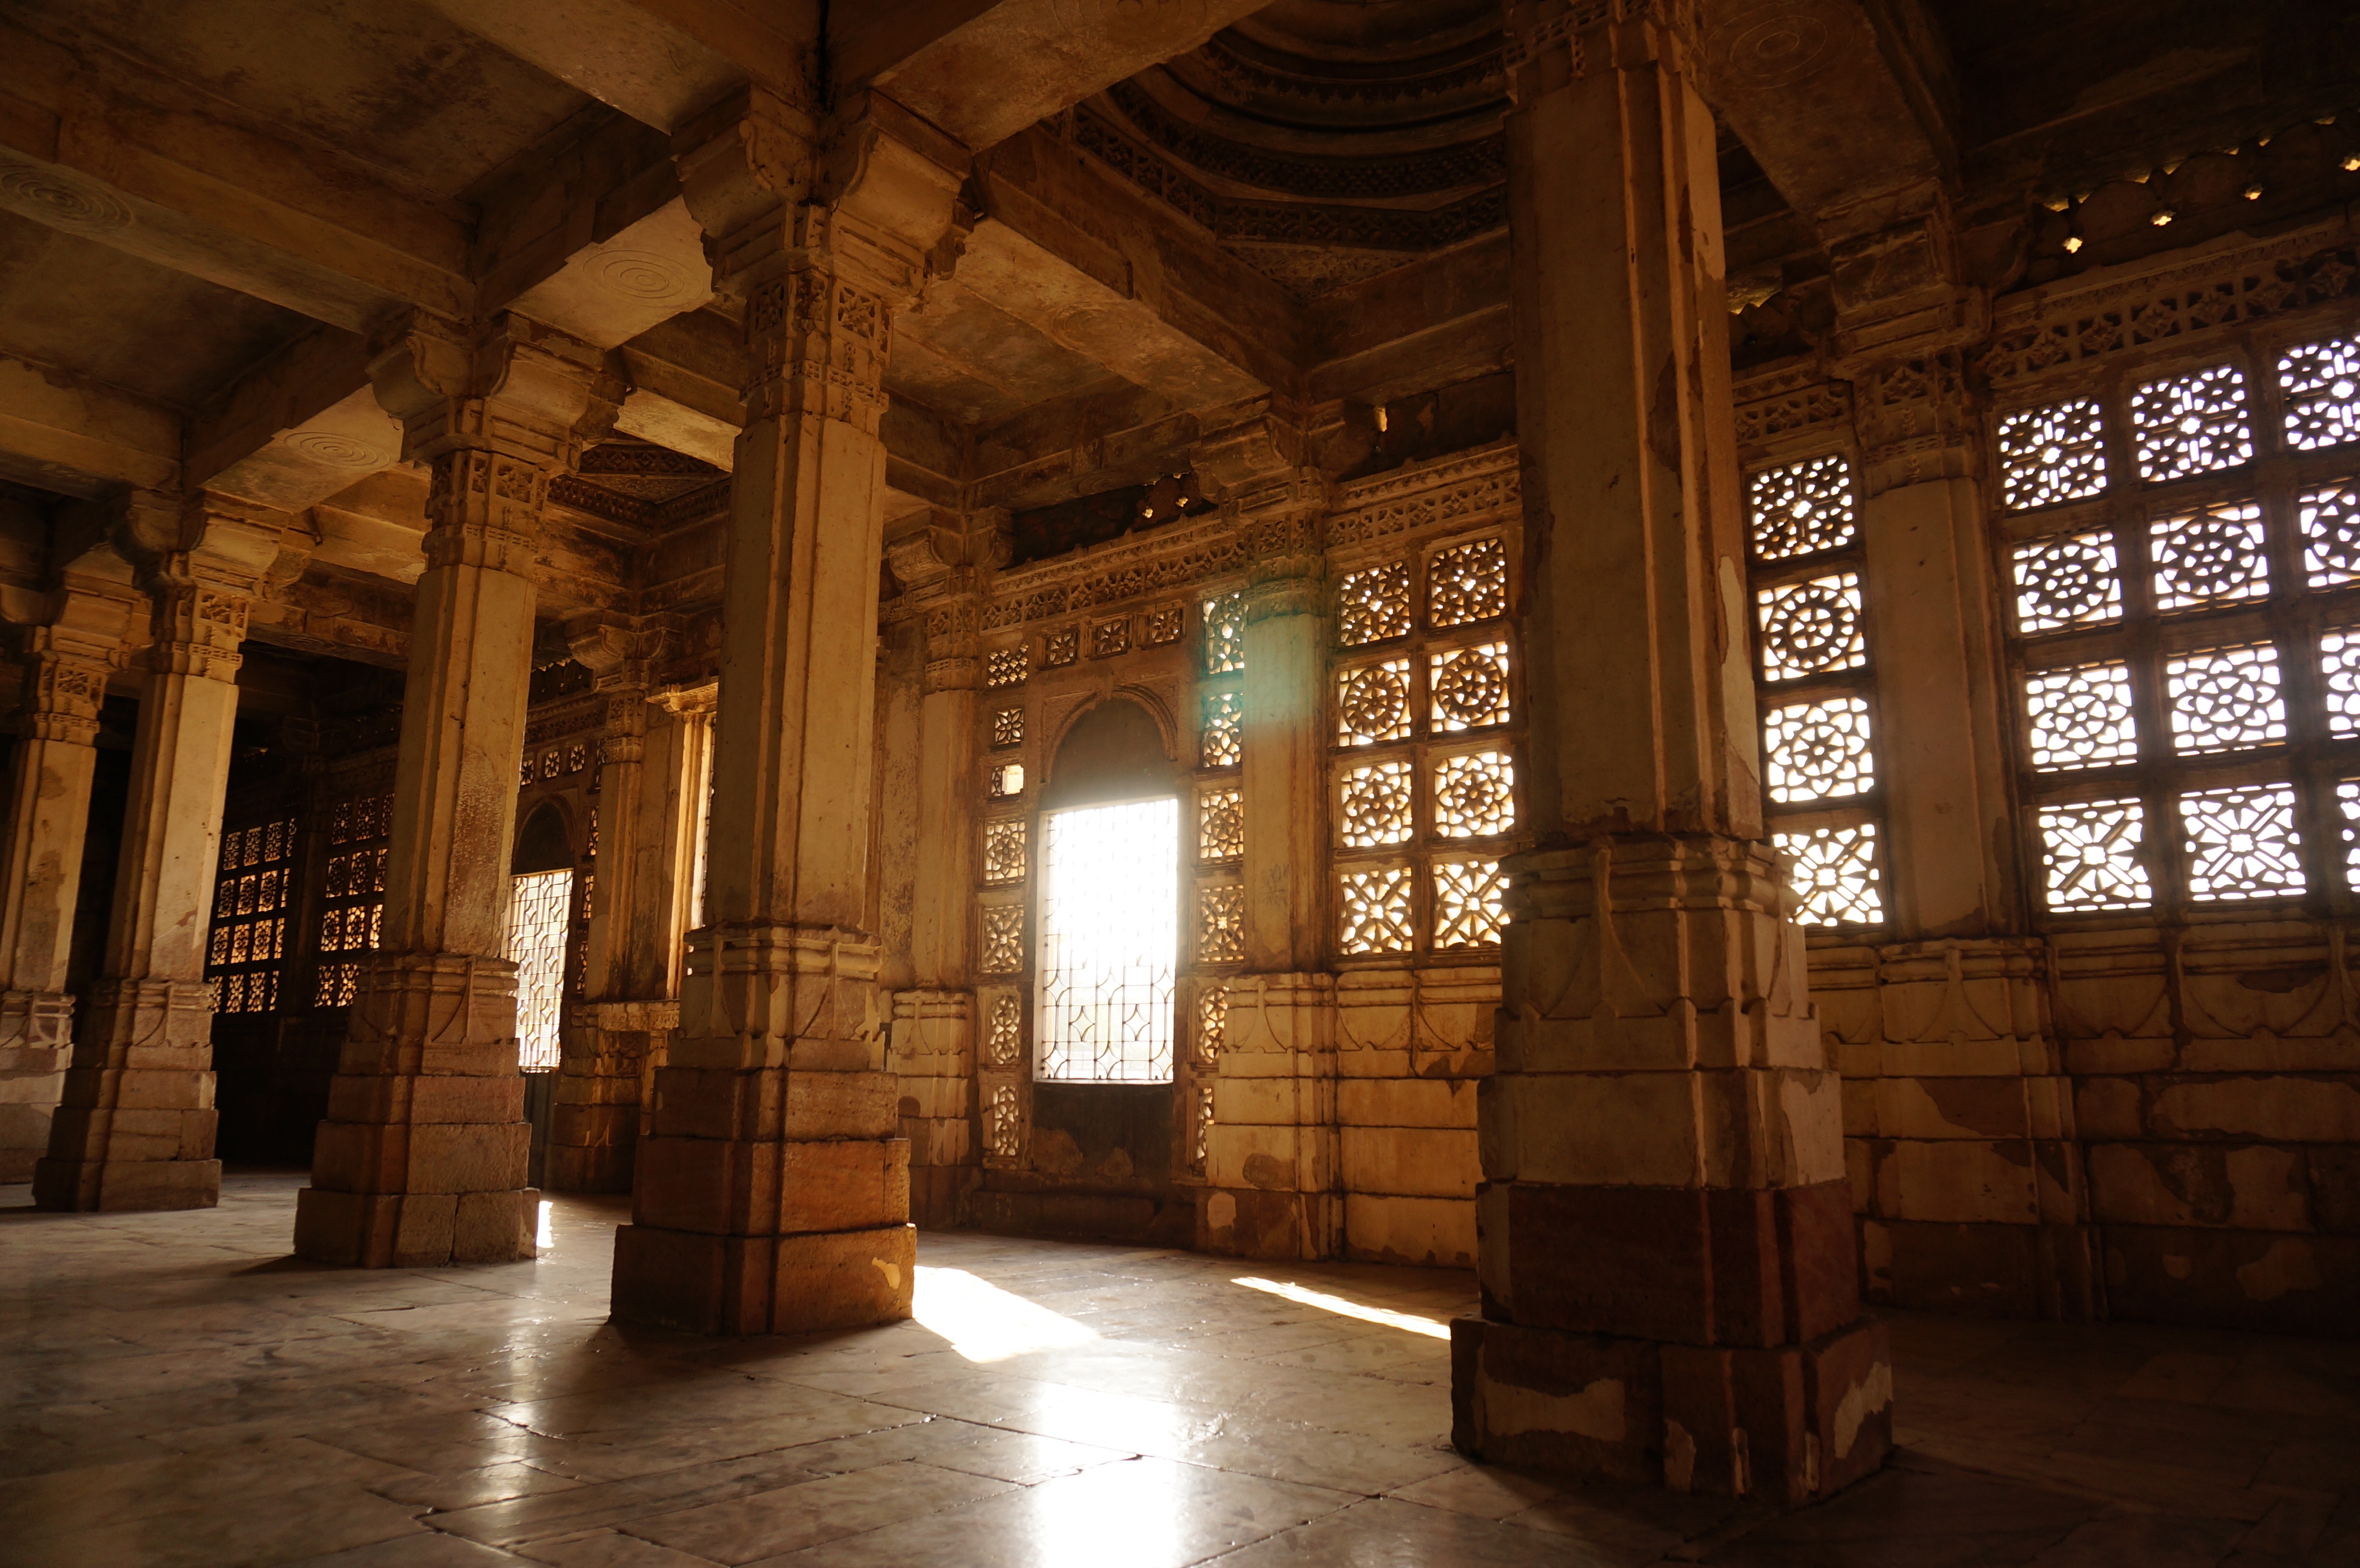
wood, building, column, chapel, place of worship, temple, shrine, tourist attraction, crypt, ancient history